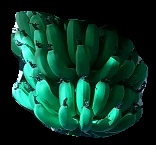
Variety: pachbale
Grade: grade1